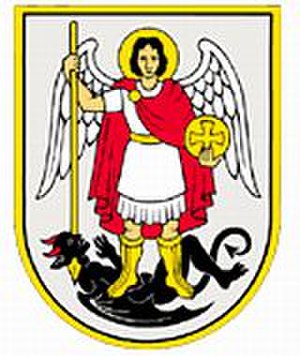
Šibenik
Šibenik er en kroatisk by beliggende i Dalmatien ved Adriaterhavet.